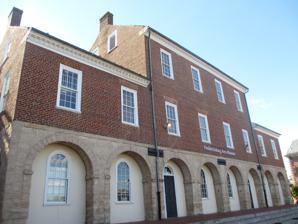
Building: Fredericksburg Town Hall and Market Square
Country: United States of America
Year built: 1816
Historic building and museum in Virginia, United States United States historic place Fredericksburg Town Hall and Market Square U.S. National Register of Historic Places U.S. Historic district Contributing property Virginia Landmarks Register Fredericksburg Town Hall, September 2012 Show map of Northern Virginia Show map of Virginia Show map of the United States Location 907 Princess Anne St., Fredericksburg, Virginia Coordinates 38°18′11″N 77°27′37″W / 38.30306°N 77.46028°W / 38.30306; -77.46028 Area less than one acre Built 1814 ( 1814 ) -1816 Architectural style Federal NRHP reference No. 94000683 VLR No. 111-0057 Significant dates Added to NRHP July 22, 1994 Designated VLR October 20, 1993 Fredericksburg Town Hall and Market Square , also known as the Fredericksburg Area Museum , is a historic town hall and public market space located in Fredericksburg, Virginia . History It was built between 1814 and 1816, and consists of a two-story, five-bay, rectangular center block with flanking one-story rectangular wings in the Federal style. The brick building has stone steps fanning the front of the structure. The building has large sandstone arches in the back that open to the Market Square. Market Square is a paved area that abuts the rear of the building. The building housed city offices until 1982. It was listed on the National Register of Historic Places in 1994. It is located in the Fredericksburg Historic District . Fredericksburg Area Museum In 2020, the Fredericksburg Area Museum re-opened after a renovation. It is exhibiting “Hometown Teams: How Sports Shape America.” from the Smithsonian Institution traveling exhibit service. References